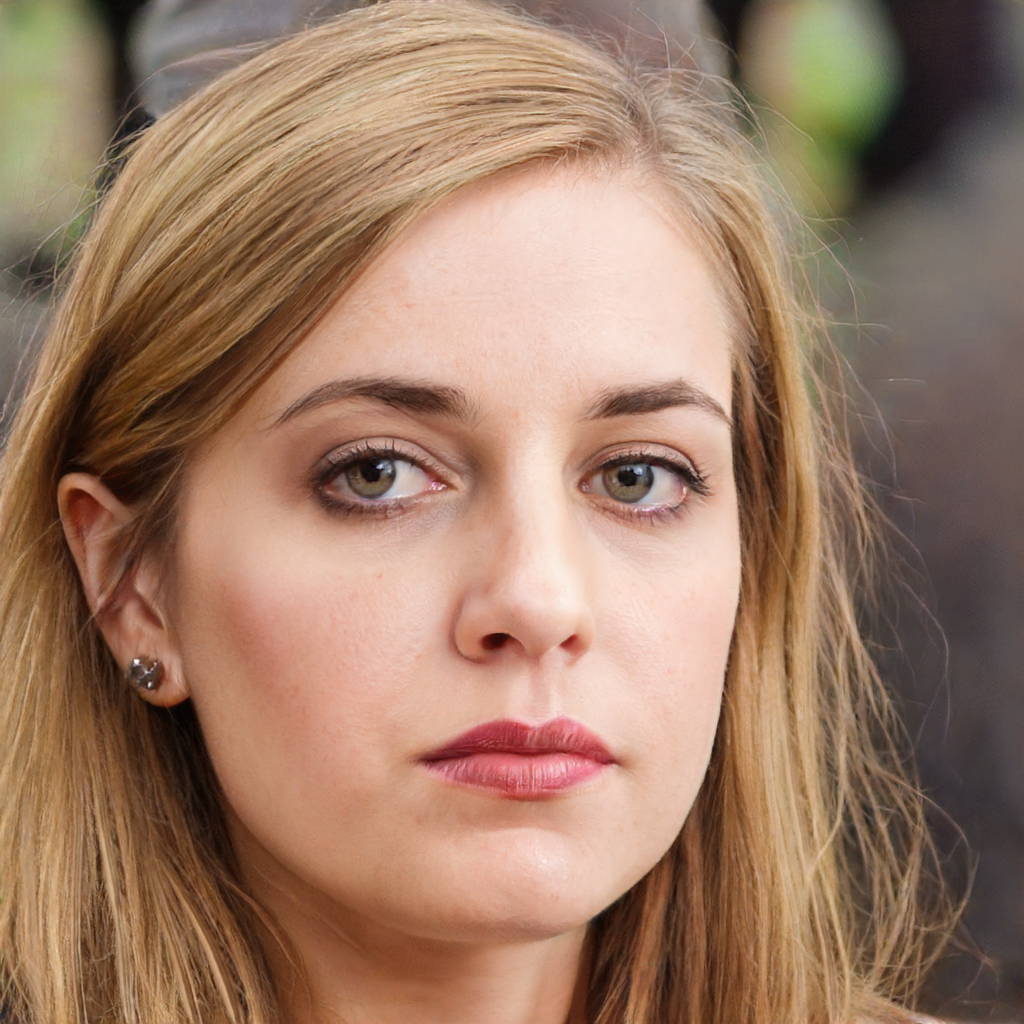
Portrait style: Real Portrait